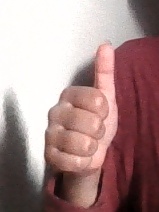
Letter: aleff